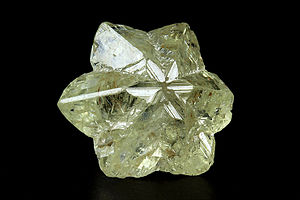
Krysoberyl
Krysoberyl
Mineralet eller ædelstenen krysoberyl er et aluminat af beryllium med den kemiske formel BeAl₂O₄. Navnet krysoberyl stammer fra de græske ord χρυσός chrysos og βήρυλλος beryllos. På trods af lighederne i deres navne er krysoberyl og beryl to vidt forskellige ædelsten, omend de begge indeholder beryllium. Krysoberyl er den tredjehårdeste naturligt forekommende ædelsten og ligger på 8,5 på hårdhedsskalaen, mellem korund og topas.